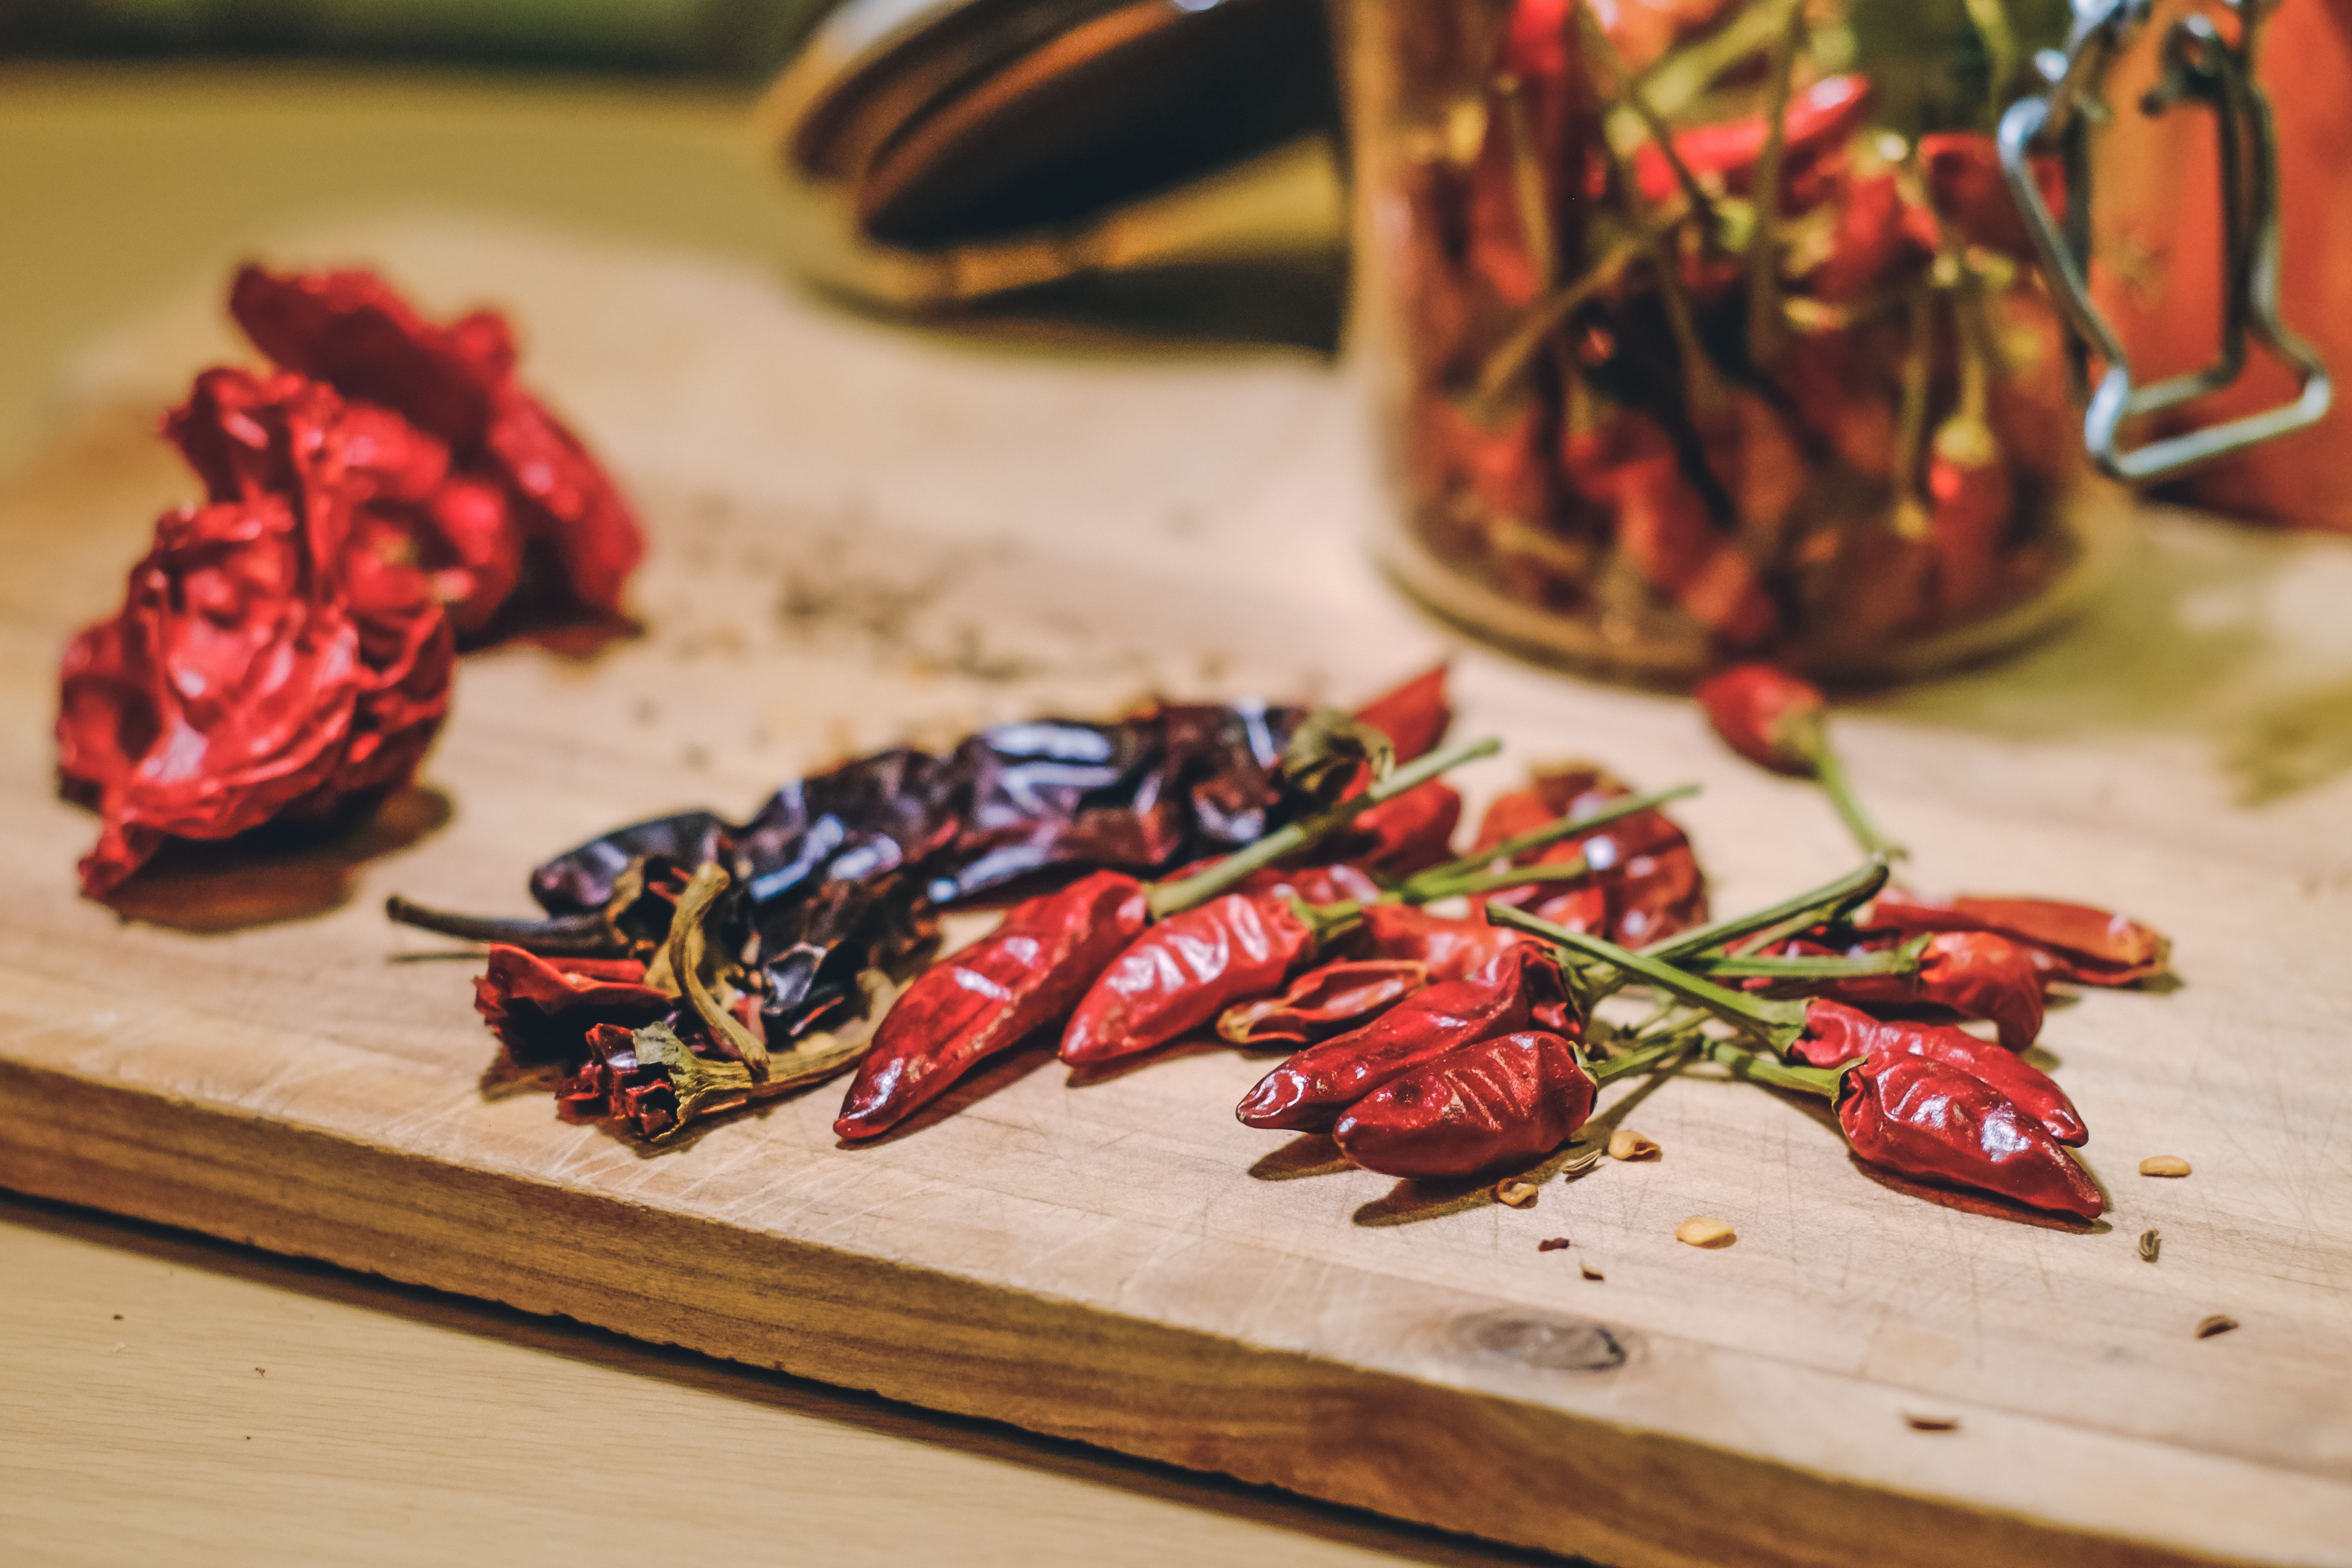
plant, wood, flower, dry, dish, meal, food, pepper, spice, chili, red, cooking, ingredient, herb, produce, vegetable, natural, kitchen, dried, gourmet, hot, spicy, vegetarian, chilli, raw, paprika, organic, flavor, flowering plant, chili pepper, land plant